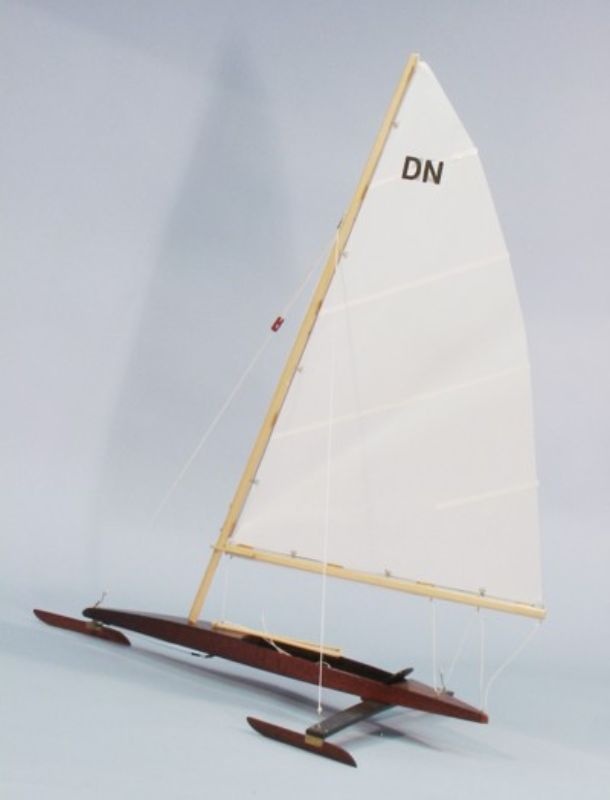
Wooden Ship and Fittings - 18-3/4" DN Iceboat
Brand: TOY MOD
Experience the exhilarating thrill of winter sailing with the **Wooden Ship and Fittings - 18-3/4" DN Iceboat**, a premier choice for ice sailing enthusiasts available at **Smartfox AU**. This meticulously crafted DN Iceboat kit is perfect for those seeking excitement in **ice racing** and winter sports. Designed for effortless assembly, our high-quality wooden iceboat will have you gliding over frozen lakes and canals with style and confidence. Each component of this **DN Iceboat kit** is precision-engineered for durability and performance, providing an unmatched sailing experience every time you take to the ice. With an optimal size of **18-3/4 inches**, this iceboat strikes the perfect balance of **stability** and **speed**, ideal for both competitive racing and leisurely outings. Whether you’re a passionate hobbyist, a dedicated collector, or a seasoned racer, our Wooden Ship and Fittings kit includes everything necessary to build a beautifully detailed iceboat that meets the highest standards. Elevate your winter experience and forge unforgettable memories as you master the art of **ice sailing** with this exceptional wooden iceboat. Don't miss your chance to own this top-tier **DN Iceboat kit**—order today at **Smartfox AU** and set sail on the ice!
Category: Sporting Goods > Outdoor Recreation > Boating & Water Sports > Boating & Rafting > Kayaks > Playboats